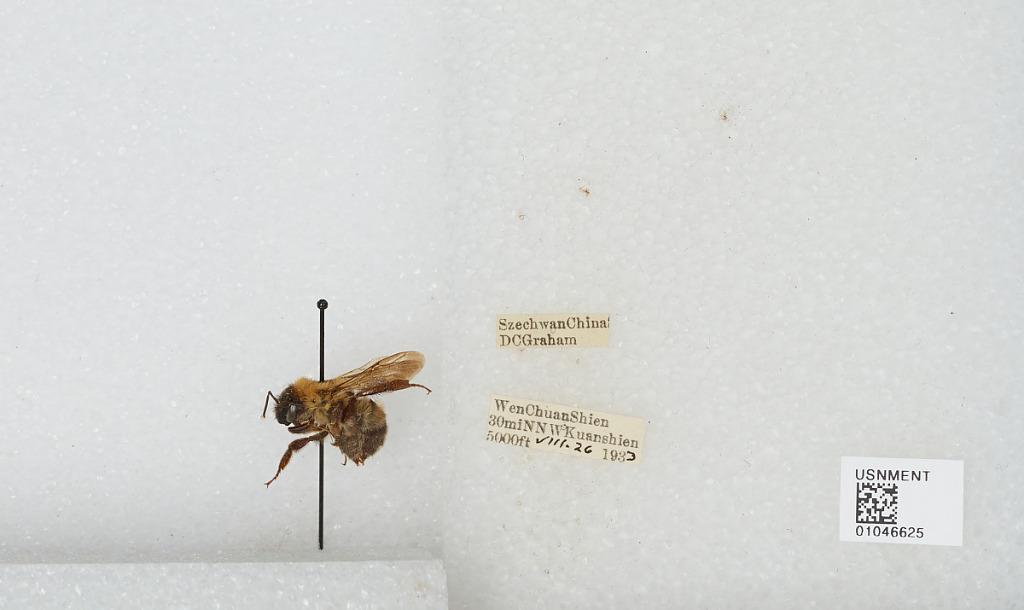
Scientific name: Bombus sp.
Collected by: D. Graham
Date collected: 1933-8-26
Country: China
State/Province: Sichuan
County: Wenchuan Xian
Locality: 30 mi NNW Kuanshien